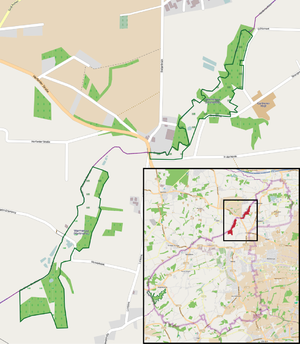
Spenge - Réserve naturelle Warmenau - vue d'ensemble